Charlotte Fall Fanning

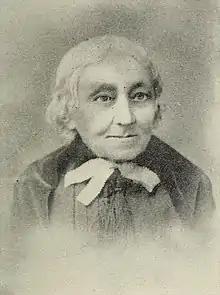

Charlotte Fall Fanning (April 10, 1809 – August 15, 1896) worked with her husband Tolbert Fanning to organize and run a series of schools. Ten years after Tolbert's death she opened the Fanning Orphan School.